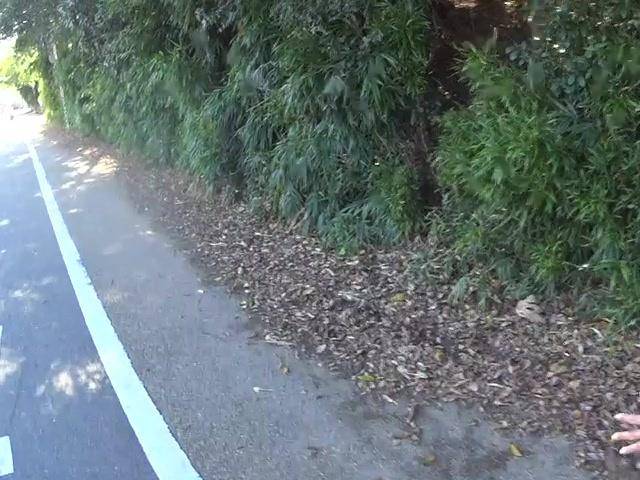
Region: Japan
Coordinates: 35.01, 135.856